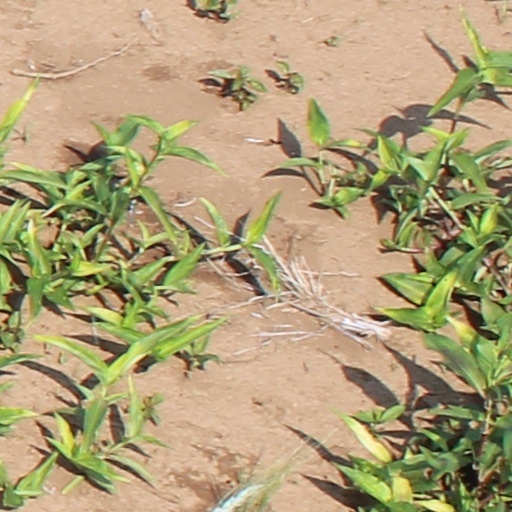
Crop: wheat